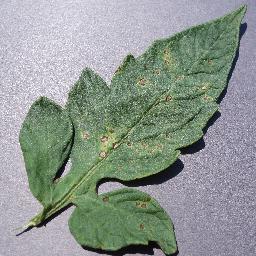
Label: Tomato___Septoria_leaf_spot